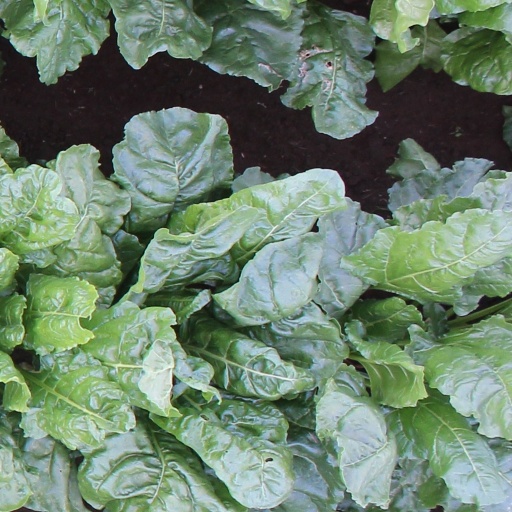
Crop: sugar beet